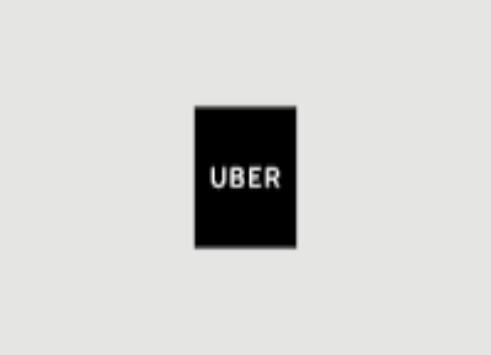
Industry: Others